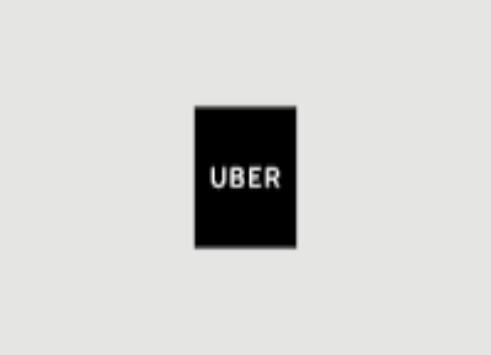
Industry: Others